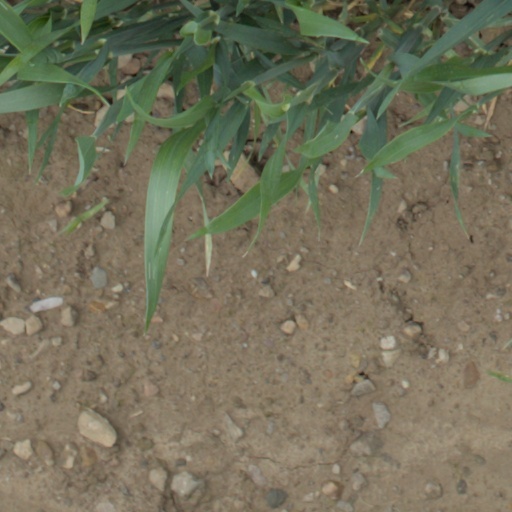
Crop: wheat